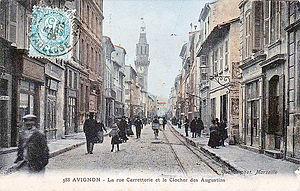
Vue de la rue Carreterie d'Avignon et du clocher des Augustins
Le dictionnaire des rues d'Avignon est un dictionnaire des rues de la commune d'Avignon, commune française dans le département de Vaucluse.